Ola Fløene

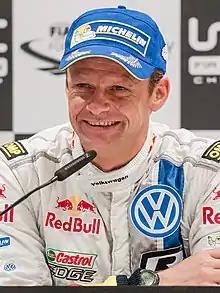
Ola Fløene at the 2014 Rallye Deutschland

Ola Fløene (born February 1, 1969) is a Norwegian rally co-driver in the World Rally Championship. He is currently contesting WRC2 alongside long-time colleague Andreas Mikkelsen with Toksport WRT. In the past Ola has co-driven with a number of Norwegians and Swedes including Pontus Tidemand, Mads Østberg and Henning Solberg.